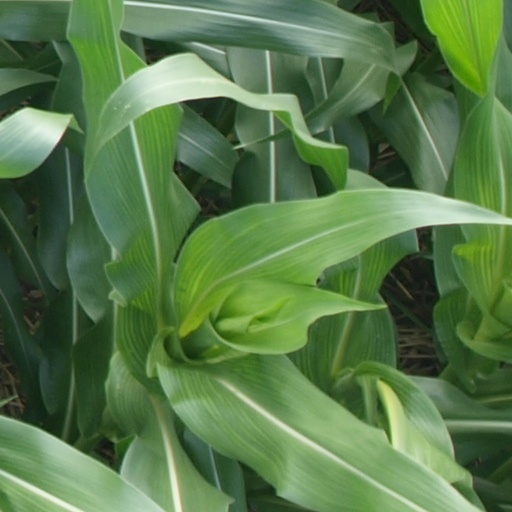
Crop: maize; corn